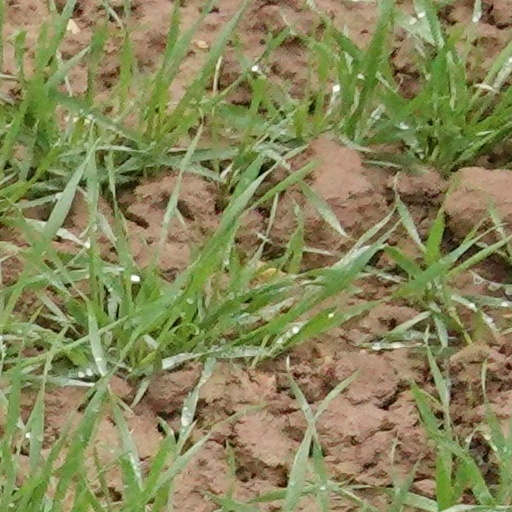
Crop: wheat